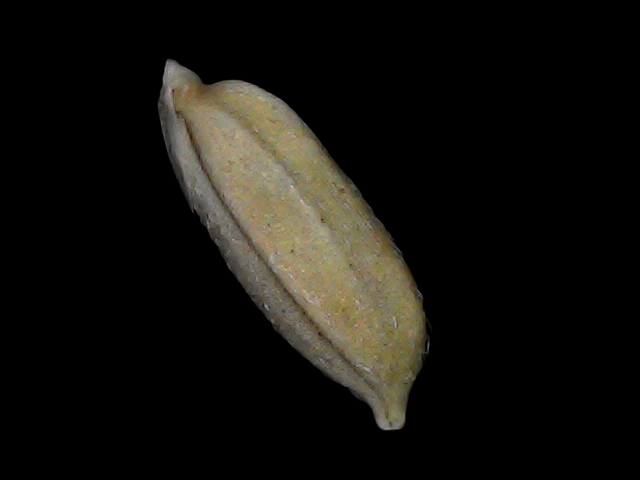
Rice variety: Bd34